Sneeze

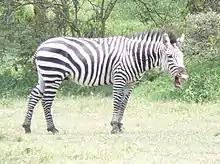
A sneezing zebra

Sneezing is not confined to humans or even mammals. Many animals including cats, dogs, chickens and iguanas sneeze. African wild dogs use sneezing as a form of communication, especially when considering a consensus in a pack on whether or not to hunt. Some breeds of dog are predisposed to reverse sneezing.